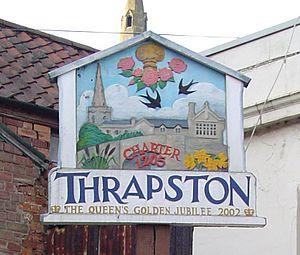
Thrapston est une ville dans le Northamptonshire en Angleterre. Il est situé dans le district de East Northamptonshire. Située à 29.4 kilomètres de Northampton. Sa population est de 4297 habitants et 6239 Dans Domesday Book de 1086, il a été énuméré comme Trapestone.